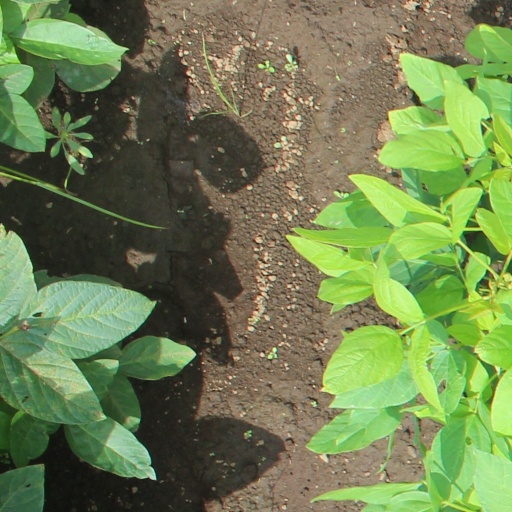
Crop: soybean